List of awards and nominations received by Sia

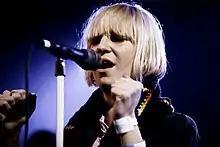
Sia performing in 2008

Sia is an Australian singer-songwriter. She has released ten studio albums: "OnlySee" (1997), "Healing Is Difficult" (2002), "Colour the Small One" (2004), "Some People Have Real Problems" (2008), "We Are Born" (2010), "1000 Forms of Fear" (2014), "This Is Acting" (2016), "Everyday Is Christmas" (2017), "Music – Songs from and Inspired by the Motion Picture" (2021) and "Reasonable Woman" (2024). She released the live album "Lady Croissant" in 2007, and her greatest hits album "Best Of..." was released in Australia in 2012.